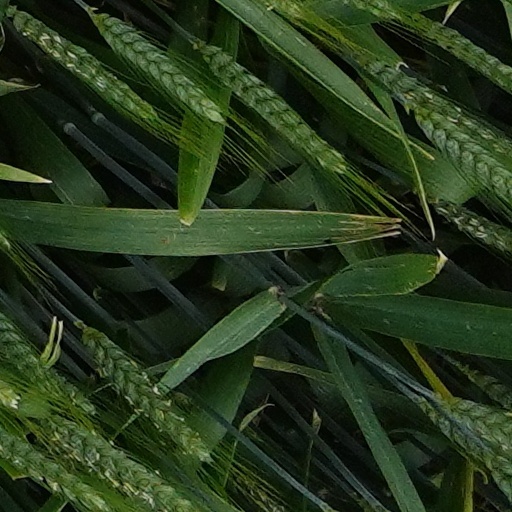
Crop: wheat